Church of St Lawrence, Rode

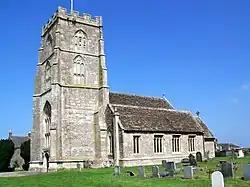

The Church of St Lawrence in Rode, Somerset, England, dates from the late 14th and early 15th century. It was restored in 1874 by Charles Edward Davis and is a Grade I listed building.